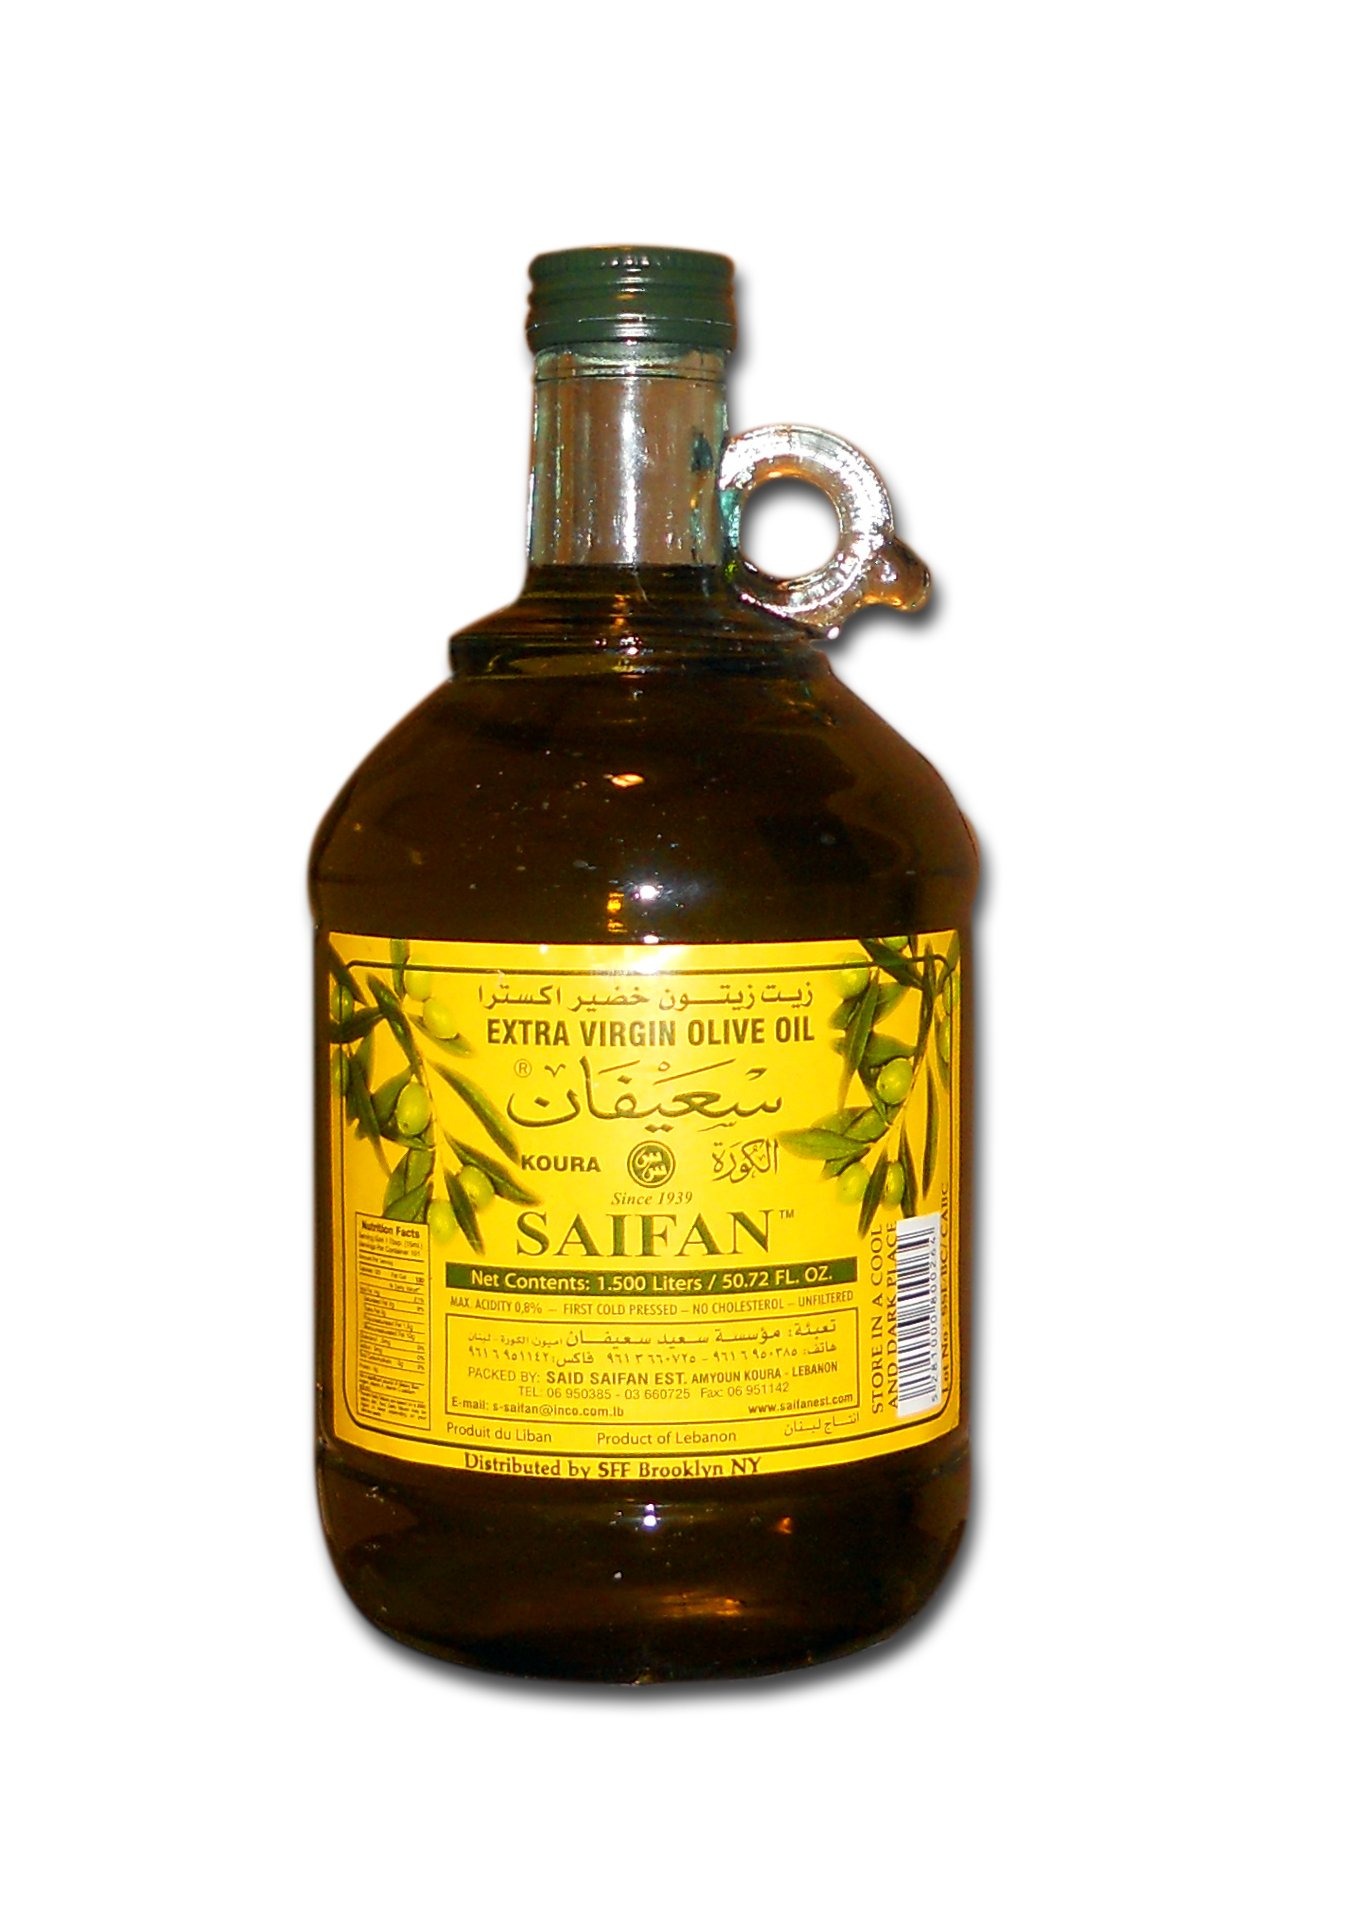
Item Name: Saifan Extra Virgin Olive Oil (1.5 Litter)
Bullet Point 1: Saifan Unfiltered Extra Virgin Olive Oil is an exceptional EVOO from Lebanon
Bullet Point 2: It is cholesterol free and 100% natural.
Bullet Point 3: Made exclusively from Koura Olives that have been hand-picked at just the right time
Bullet Point 4: Has a very clean flavor and a thick texture
Bullet Point 5: It is a great all-purpose olive oil to use for cooking.
Product Description: SAIFAN Extra Virgin Olive Oils are produced from the first cold pressing of hand picked olives from Lebanon's Koura Valley without addition of any solvents. The oil is bottled in its natural state without use of any additives for presentation coloring or flavoring.
Value: 50.72
Unit: Fl Oz

Price: 39.99